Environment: real
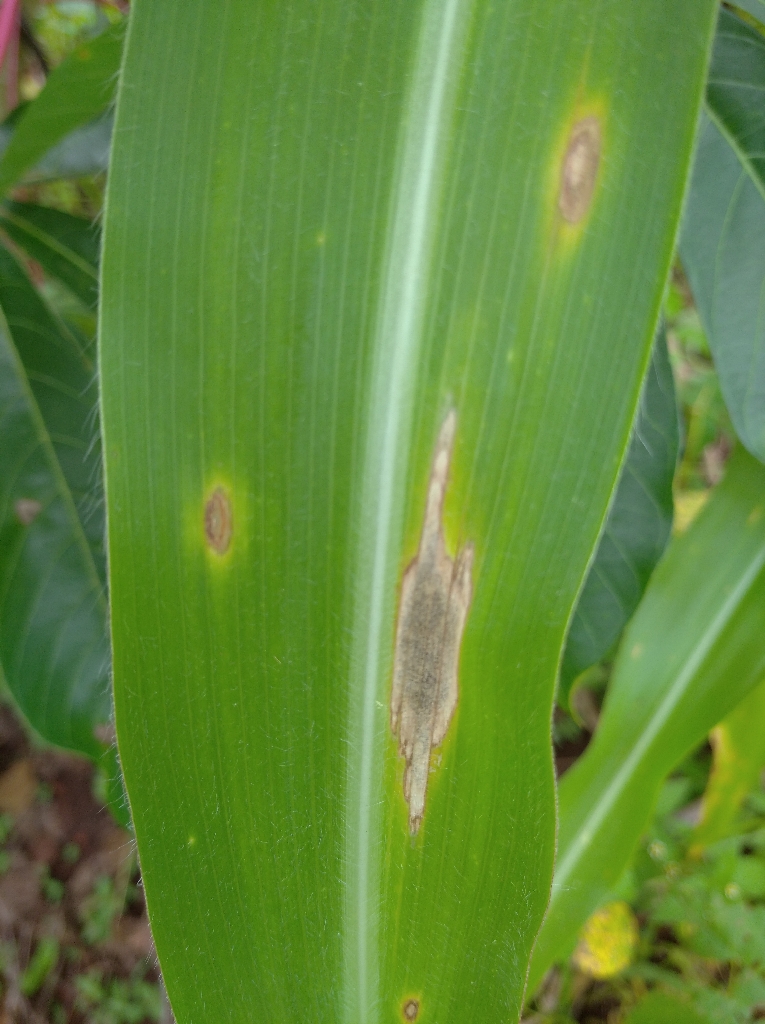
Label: northern_corn_leaf_blight